Bridegroom's Oak

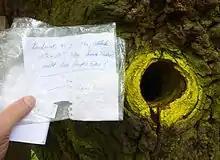
Hole in trunk with a letter seeking a partner

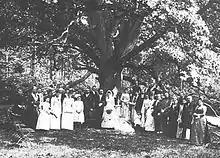
Wedding party under the tree, c. 1900

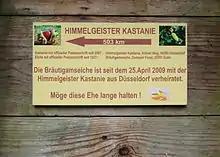
Plaque reporting the marriage of the Bridegroom's Oak

The Bridegroom's Oak is an oak tree in the Dodauer Forst, a forest near Eutin in Schleswig-Holstein, Germany. It is a registered natural monument, and a hole high in the trunk, reached by a ladder, functions as a dead drop or public letter box for people seeking love partners, and has a postal address.